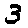
Label: 3